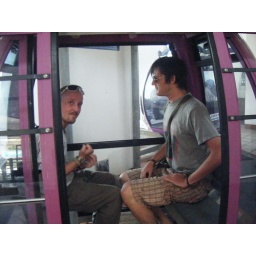
the boys picked the pink cable car to ride in